Ritter Park

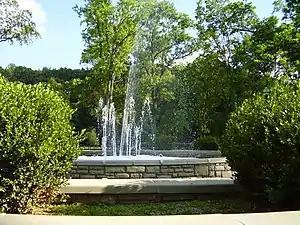
The Ritter Park Fountain in 2006.

Ritter Park is a public park in Huntington, West Virginia. Ritter Park, also known as the heart of Huntington, is operated and owned by the Greater Huntington Parks and Recreation District.